Sky position (RA, Dec in degrees): 163.646, 19.649
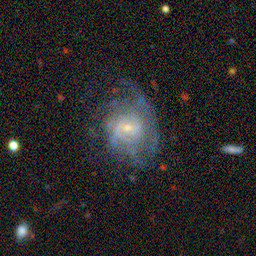
Galaxy morphology: Disturbed Galaxies